River Don, Yorkshire

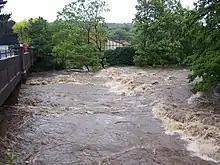
Oughtibridge – river in flood (2007)

This footbridge is on the Barnsley Boundary Walk, upstream of Tin Mill Dam. It provides a drier alternative to the adjacent set of stepping stones when the river level is high. The bridge has an above-deck truss design and is constructed largely of tubular steel. It was manufactured by Tubewrights Ltd of Newport (Monmouthshire). This was a company that specialised in the fabrication of tubular steel structures. It had other factories in London, Liverpool and Glasgow and was in business from 1899 until 1981. In 1961, the company employed 1,200 people. This pre-fabricated design of footbridge was popular in the years immediately after the Second World War and examples can be found all over Britain.